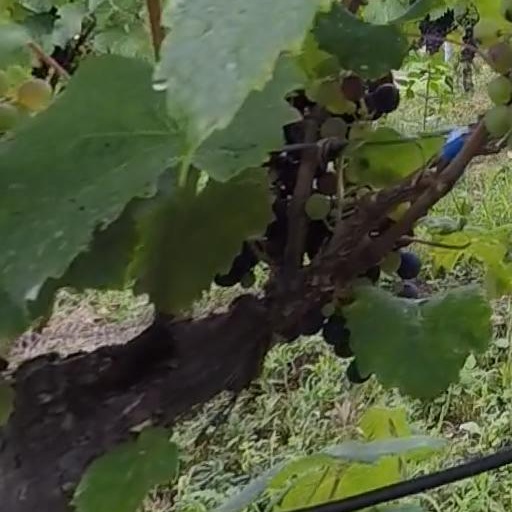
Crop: grape